Somali cuisine

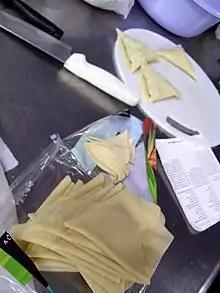
Somali "sambuusas" (samosas) being prepared

"Sambuus", a distinct Somali variation of the Desi samosa, is a triangular snack that is commonly eaten throughout Somalia during the "afur" ("iftar"). Kebab is a snack eaten in western Somalia. There are several varieties of this dish. For instance, it may be served on sticks or skewers with vegetables. Another common variety, consisting of minced meat mixed with egg and flour and then fried, is popular in south Somalia. It resembles "kofta" kebab. Other snacks include chicken and vegetable filled rolls and "bajiyo", which is made from black-eyed peas or adzuki beans and usually served with spicy sauce. These, along with sambusas, are very popular not only during Ramadan, but also for special occasions such as weddings and family gatherings. Homemade chips are made with fresh potato and black pepper. Fruits such as mango ("cambo"), guava ("seytuun"), banana ("moos"), and orange ("liinbanbeelmo") are eaten throughout the day.